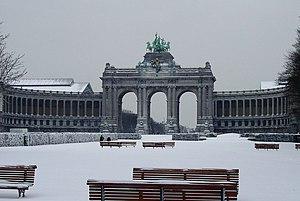
Le parc du Cinquantenaire est un parc de Bruxelles, en Belgique.